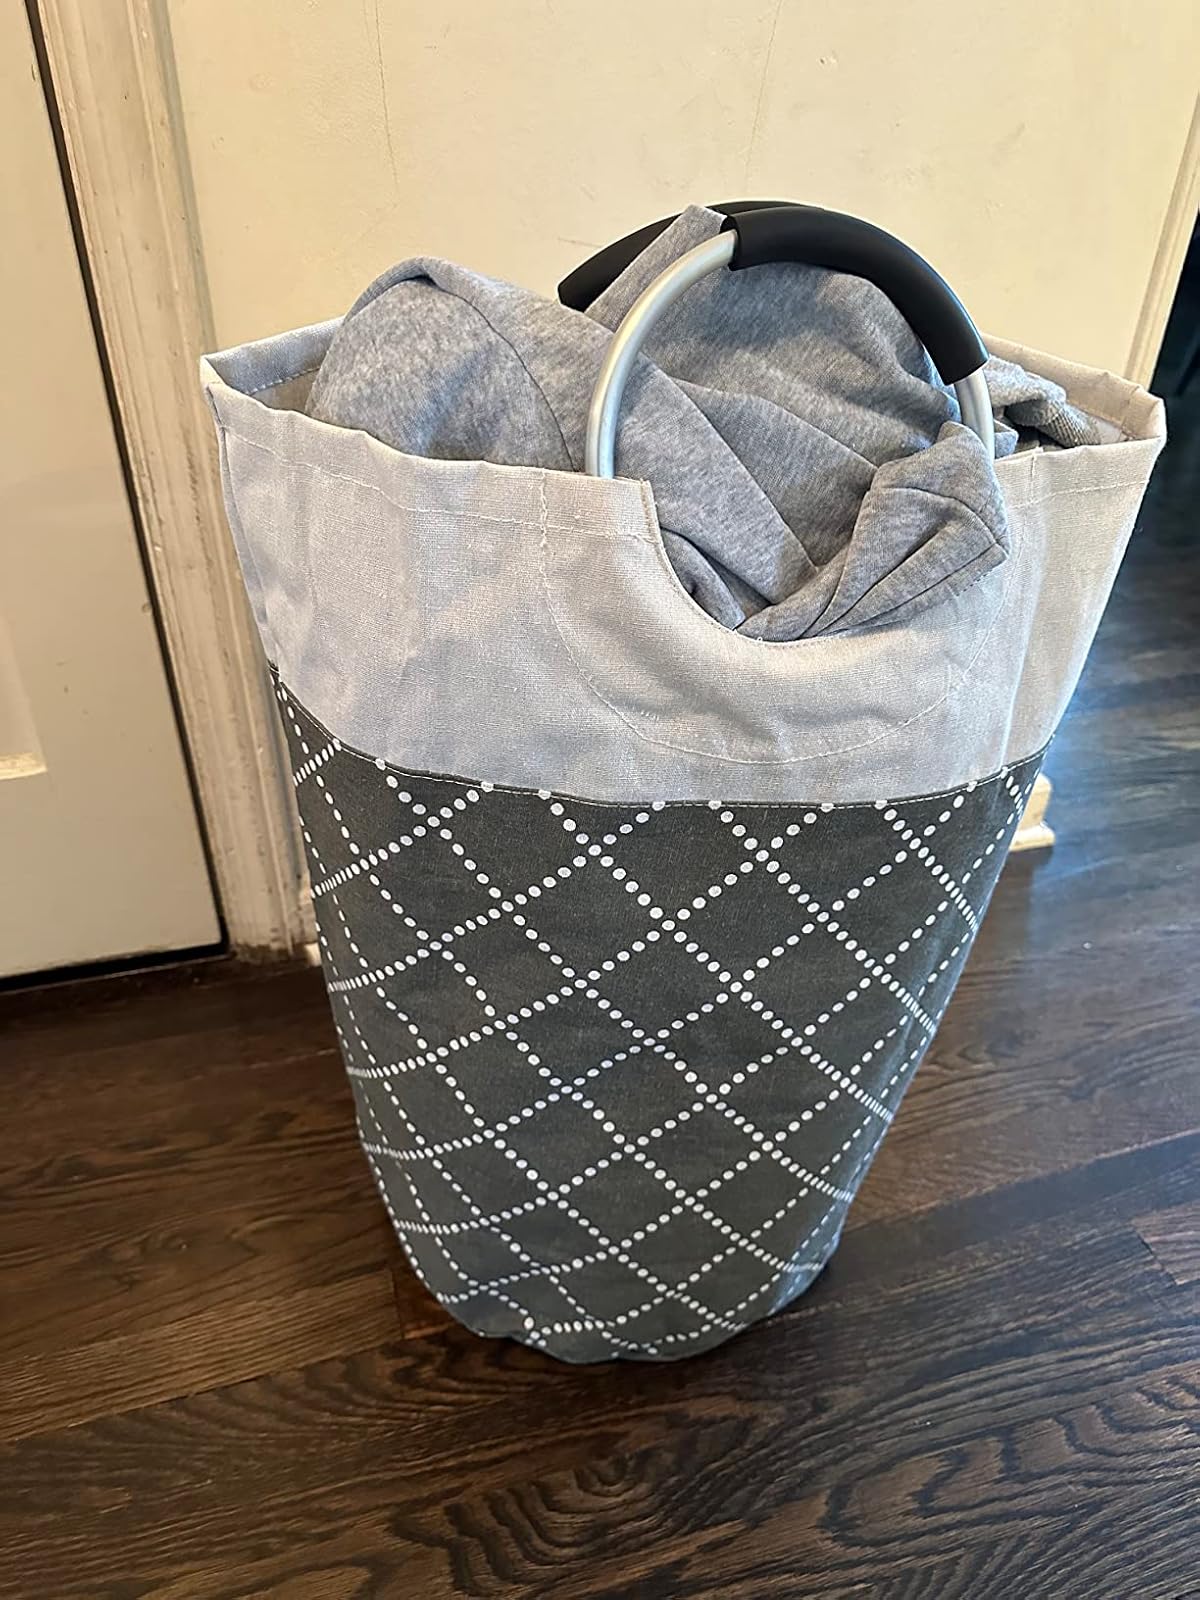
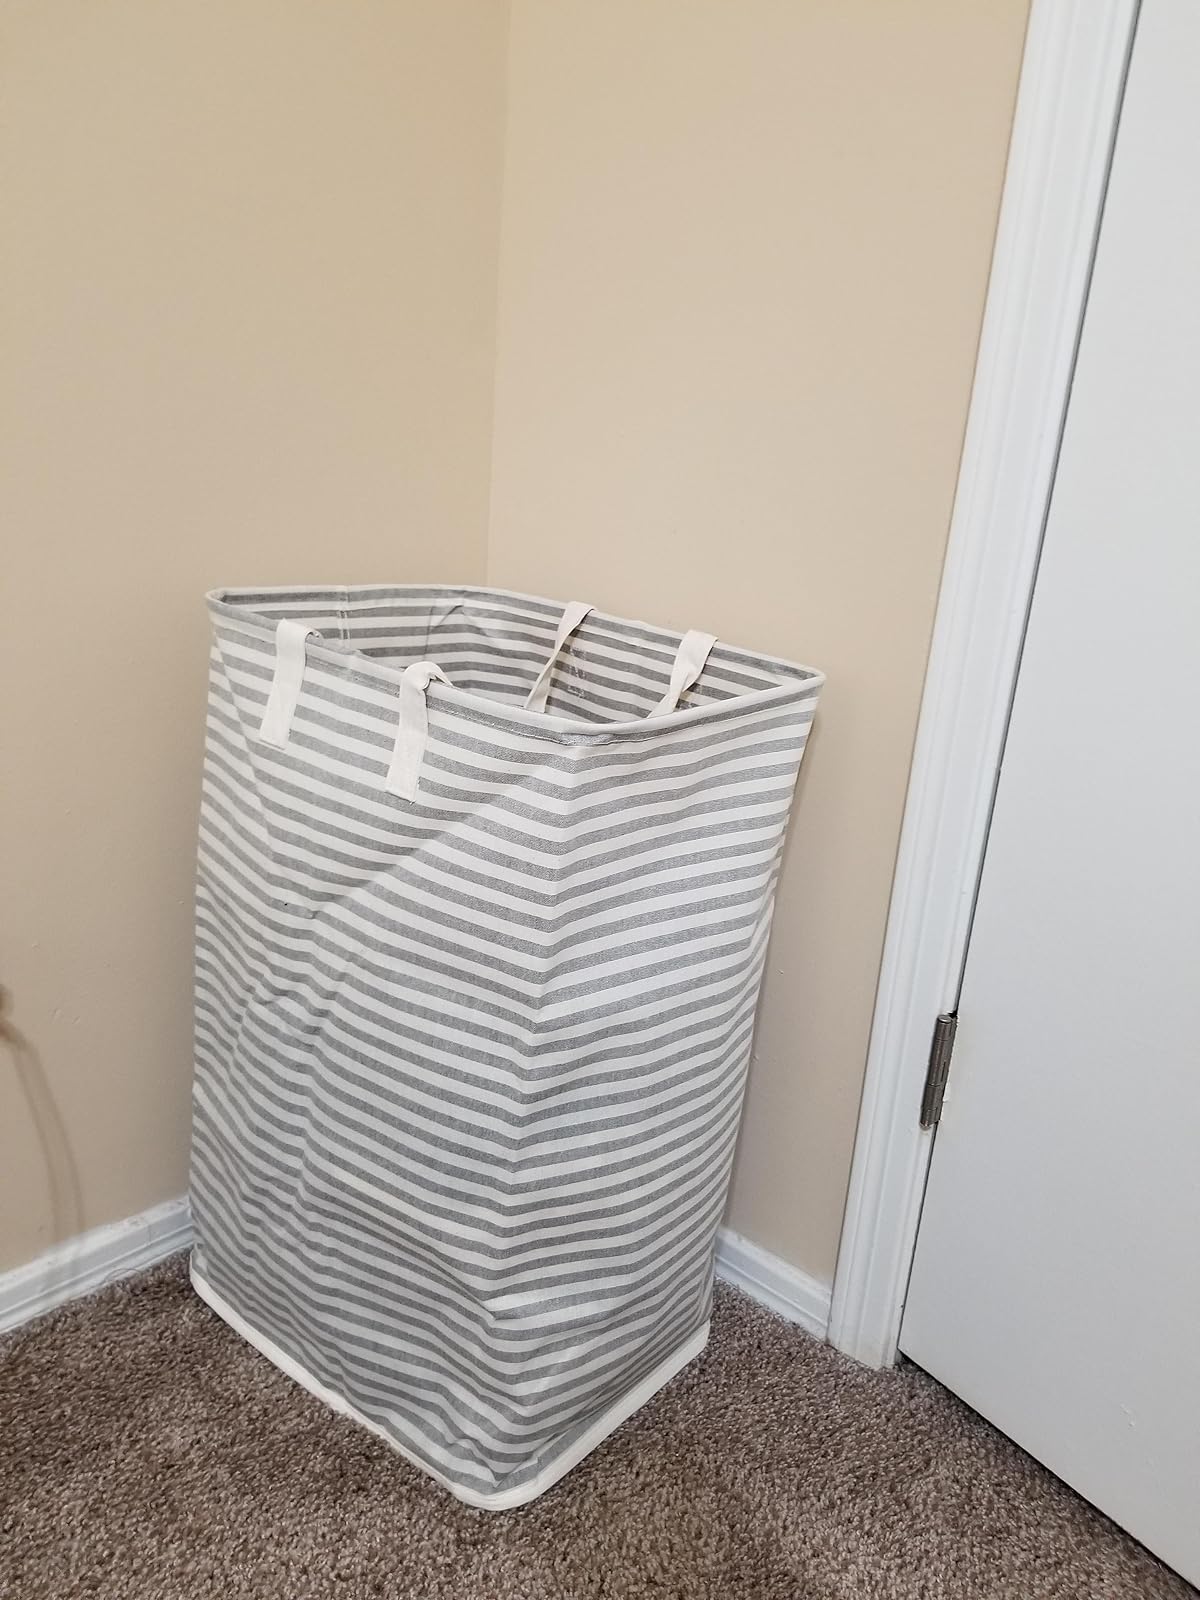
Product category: items_hamper
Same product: no